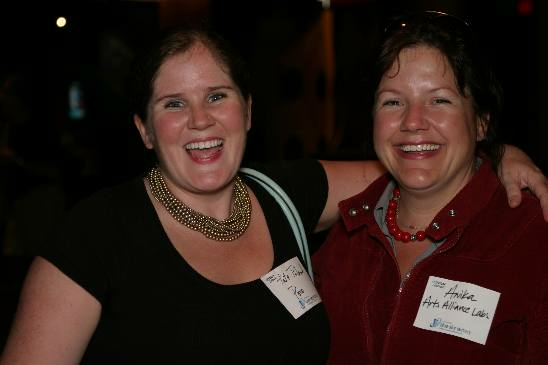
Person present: Yes